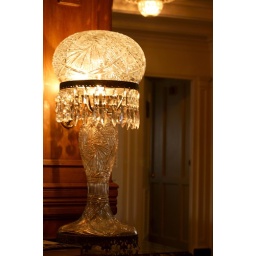
Taken in the sitting area where the larger state rooms are located. The door to the right is a state room.